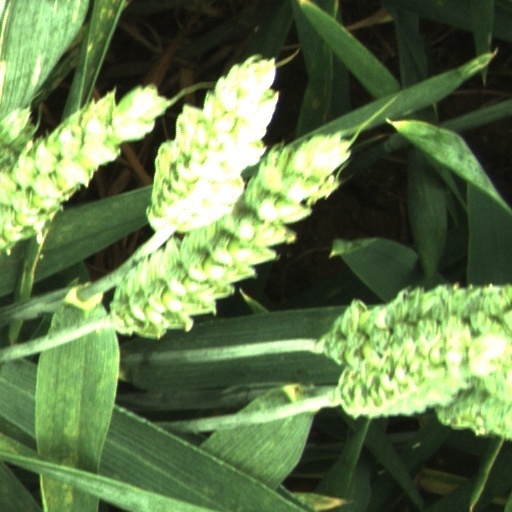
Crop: wheat